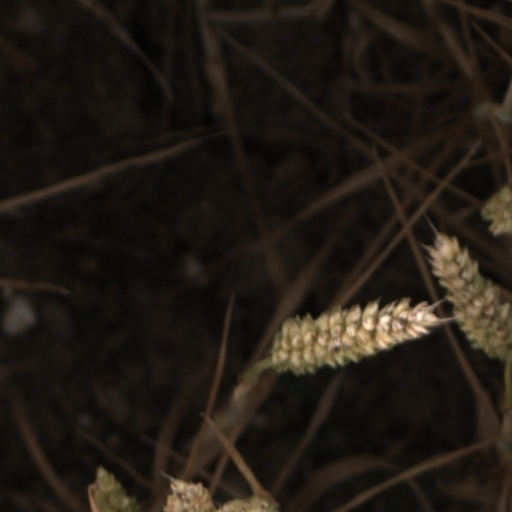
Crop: wheat